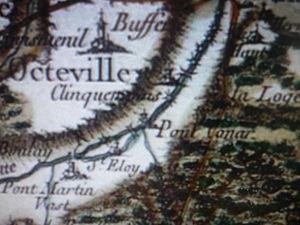
Le Pont Conard sur la carte de Cassini (près de Cherbourg).
Les Conards – on trouve aussi l'orthographe ancienne « Cosnards » – est le nom d'une confrérie et de la fête carnavalesque qu'elle organisait jadis à Rouen lors des jours gras, depuis le XIVᵉ siècle jusqu'au XVIIᵉ siècle. Il existait également des confréries de Conards à Évreux, de 1345 à 1420, à Cherbourg, et au Puy-en-Velay.